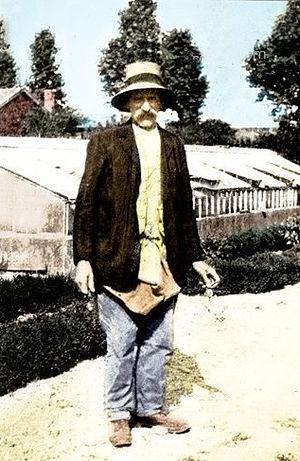
Joseph Pernet-Ducher, né en novembre 1859 à Lyon et mort le 23 novembre 1928, est un pépiniériste rosiériste français. Issu d'une famille de pépiniéristes de Villeurbanne, près de Lyon, il va poursuivre toute sa vie le rêve de créer une variété de roses jaunes, considérées comme le saint Graal des rosiéristes.